William H. Greene Stadium

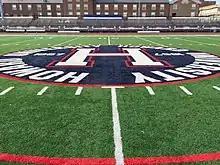
The Athletic Turf at Howard University

By 1977, Howard Stadium had been renovated and expanded to seat 9,000. That year, Howard University officials proposed constructing a 20,000-set stadium to replace the aging facility. Howard University officials admitted that Friday night football games did not draw large crowds, and the university could not get many Saturday afternoon games at RFK Stadium. (The Washington Redskins rented RFK Stadium, and a clause in their contract prohibited the playing of any game in the stadium 24 hours before a Redskins game.) In 1979, Howard University president James E. Cheek announced a plan to build a $14 million stadium and parking garage to replace Howard Stadium. The proposed stadium would seat 20,000. The university said it already had a design, and blueprints were being drafted. But nothing came of this plan. Though in 1985, after years of letting their field be known as the "dust bowl", the administration installed an astroturf field.